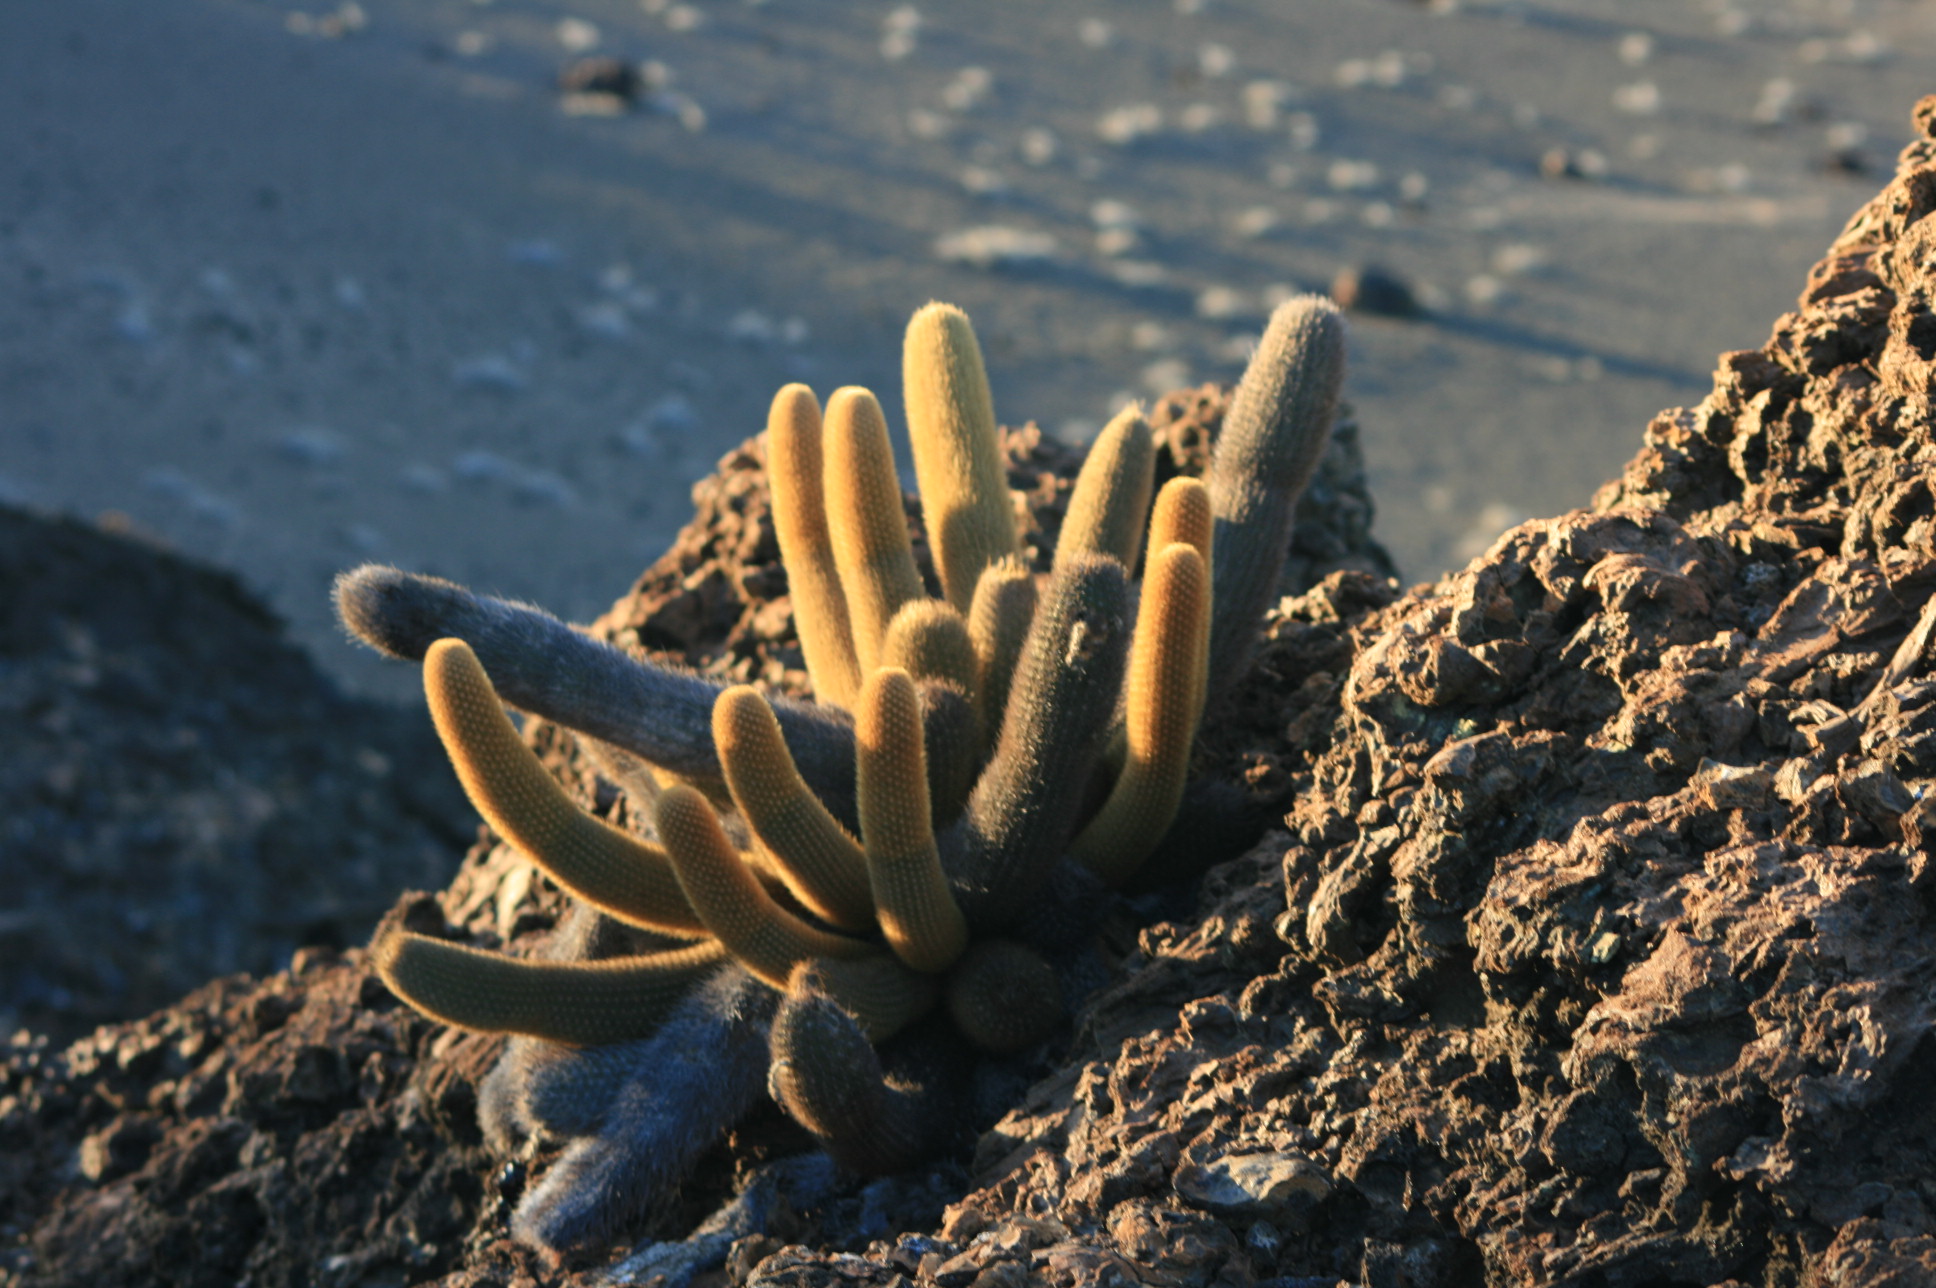
galapagos, flower, plant, botany, rock, sky, landscape, sunlight, wood, sand, coast